Early history of fantasy

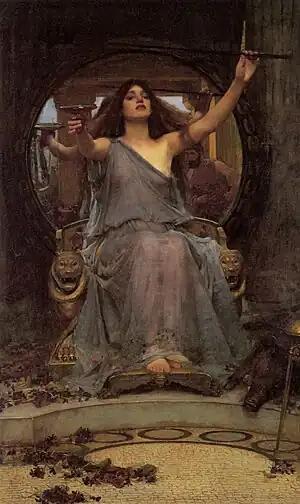
Circe Offering the Cup to Odysseus.jpg

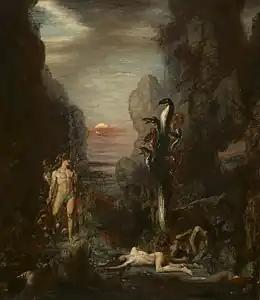
Heracles and Hydra

Classical mythology is replete with fantastical stories and characters, the best known (and perhaps the most relevant to modern fantasy) being the works of Homer (Greek) and Virgil (Roman).